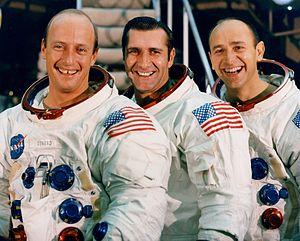
Charles Conrad Jr. dit Pete Conrad, né le 2 juin 1930 à Philadelphie et mort le 8 juillet 1999 à Ojai, est un aviateur naval, pilote d'essai, ingénieur en aéronautique, astronaute et homme d'affaires américain. Il est le troisième des douze hommes ayant foulé le sol lunaire à ce jour.